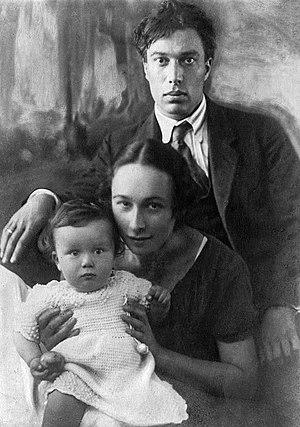
La famille Abravanel est l'une des plus anciennes et distinguées familles juives d'Espagne.